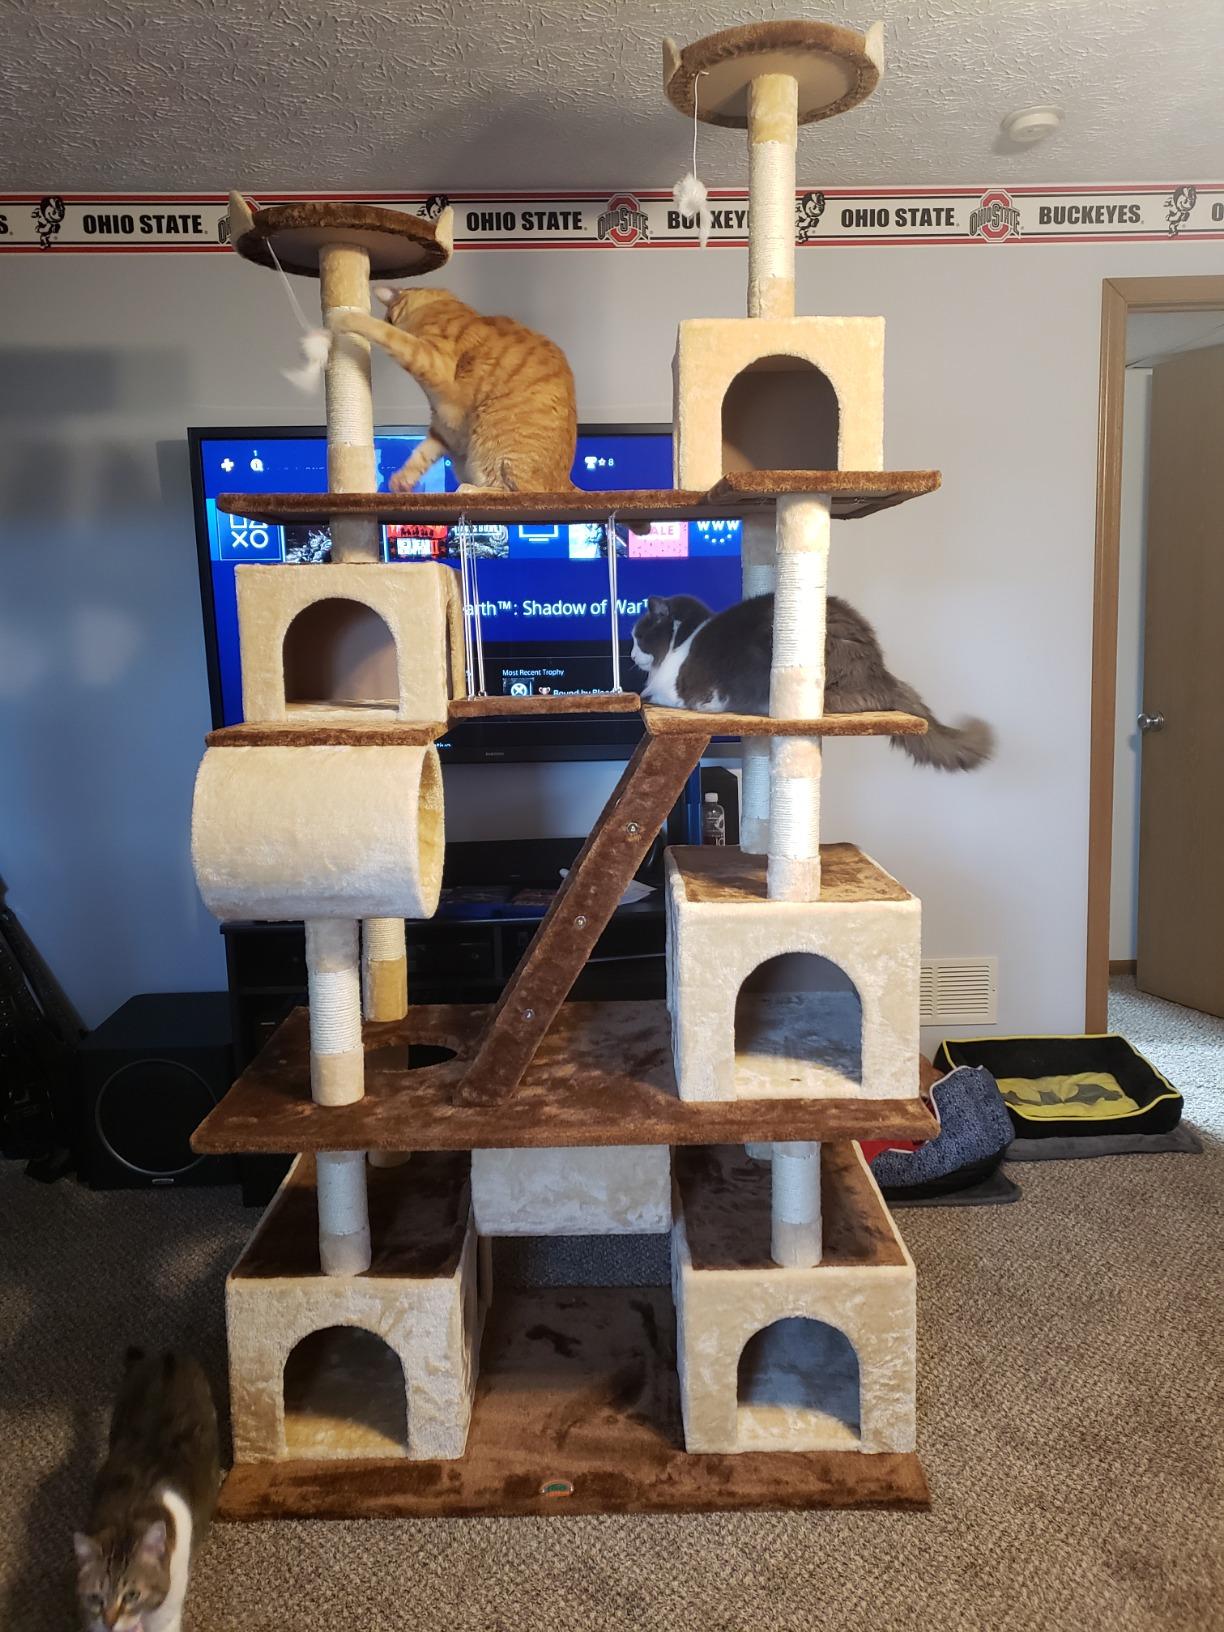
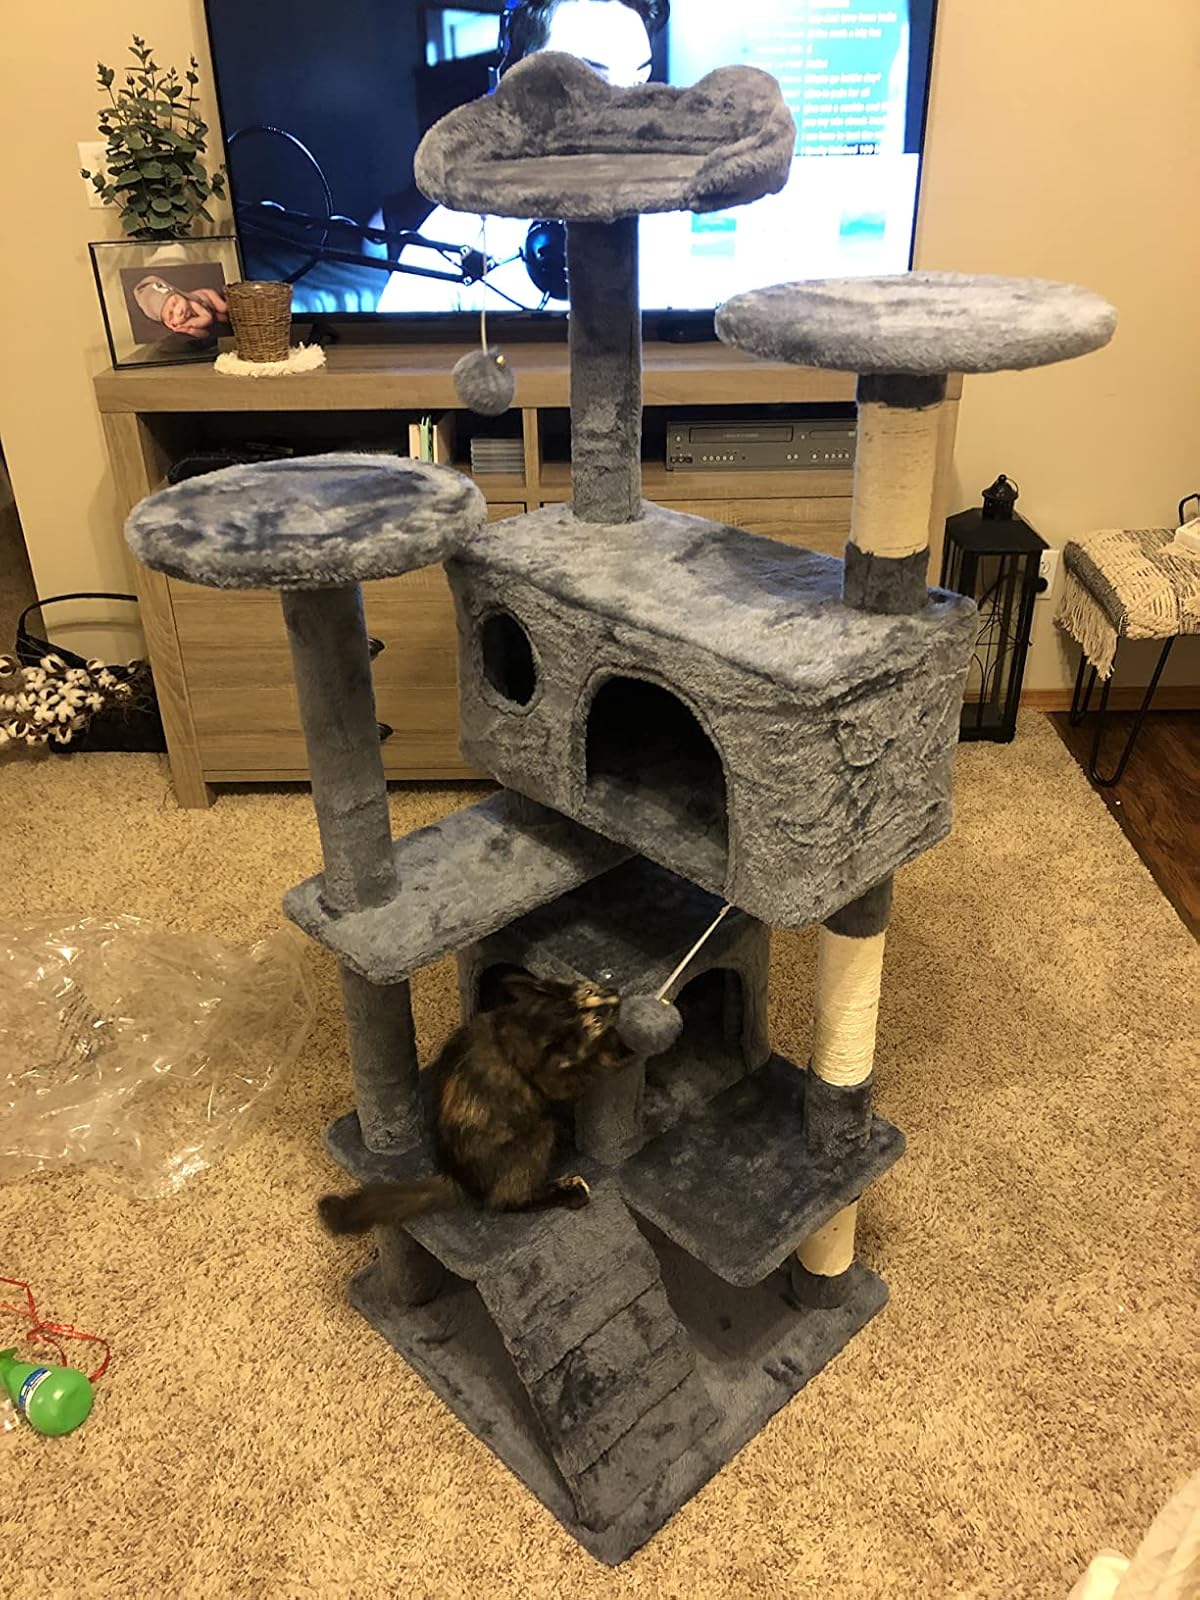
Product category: items_cat tree
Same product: no